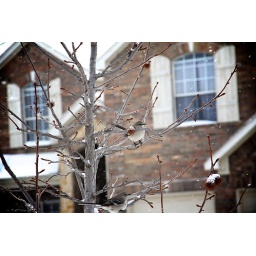
bird on tree in snow